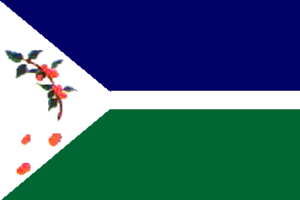
Monseñor José Vicente de Unda est l'une des 14 municipalités de l'État de Portuguesa au Venezuela. Son chef-lieu est Paraíso de Chabasquén. En 2011, la population s'élève à 23 744 habitants.